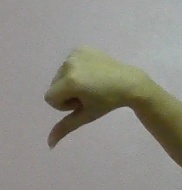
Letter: waw